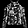
Label: Shirt